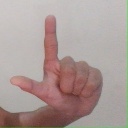
अक्षर: ल